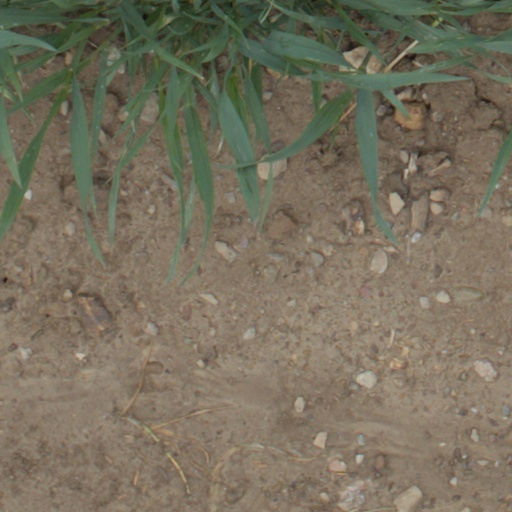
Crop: wheat